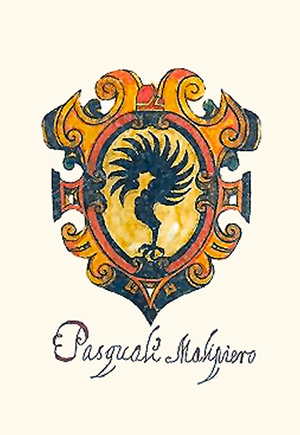
La famille Malipiero est une famille patricienne de Venise, originaire d'Allemagne, mais rejoignit la Cité des Doges dès sa fondation. Des membres de la famille furent procurateur de Saint-Marc ou général d'armée.